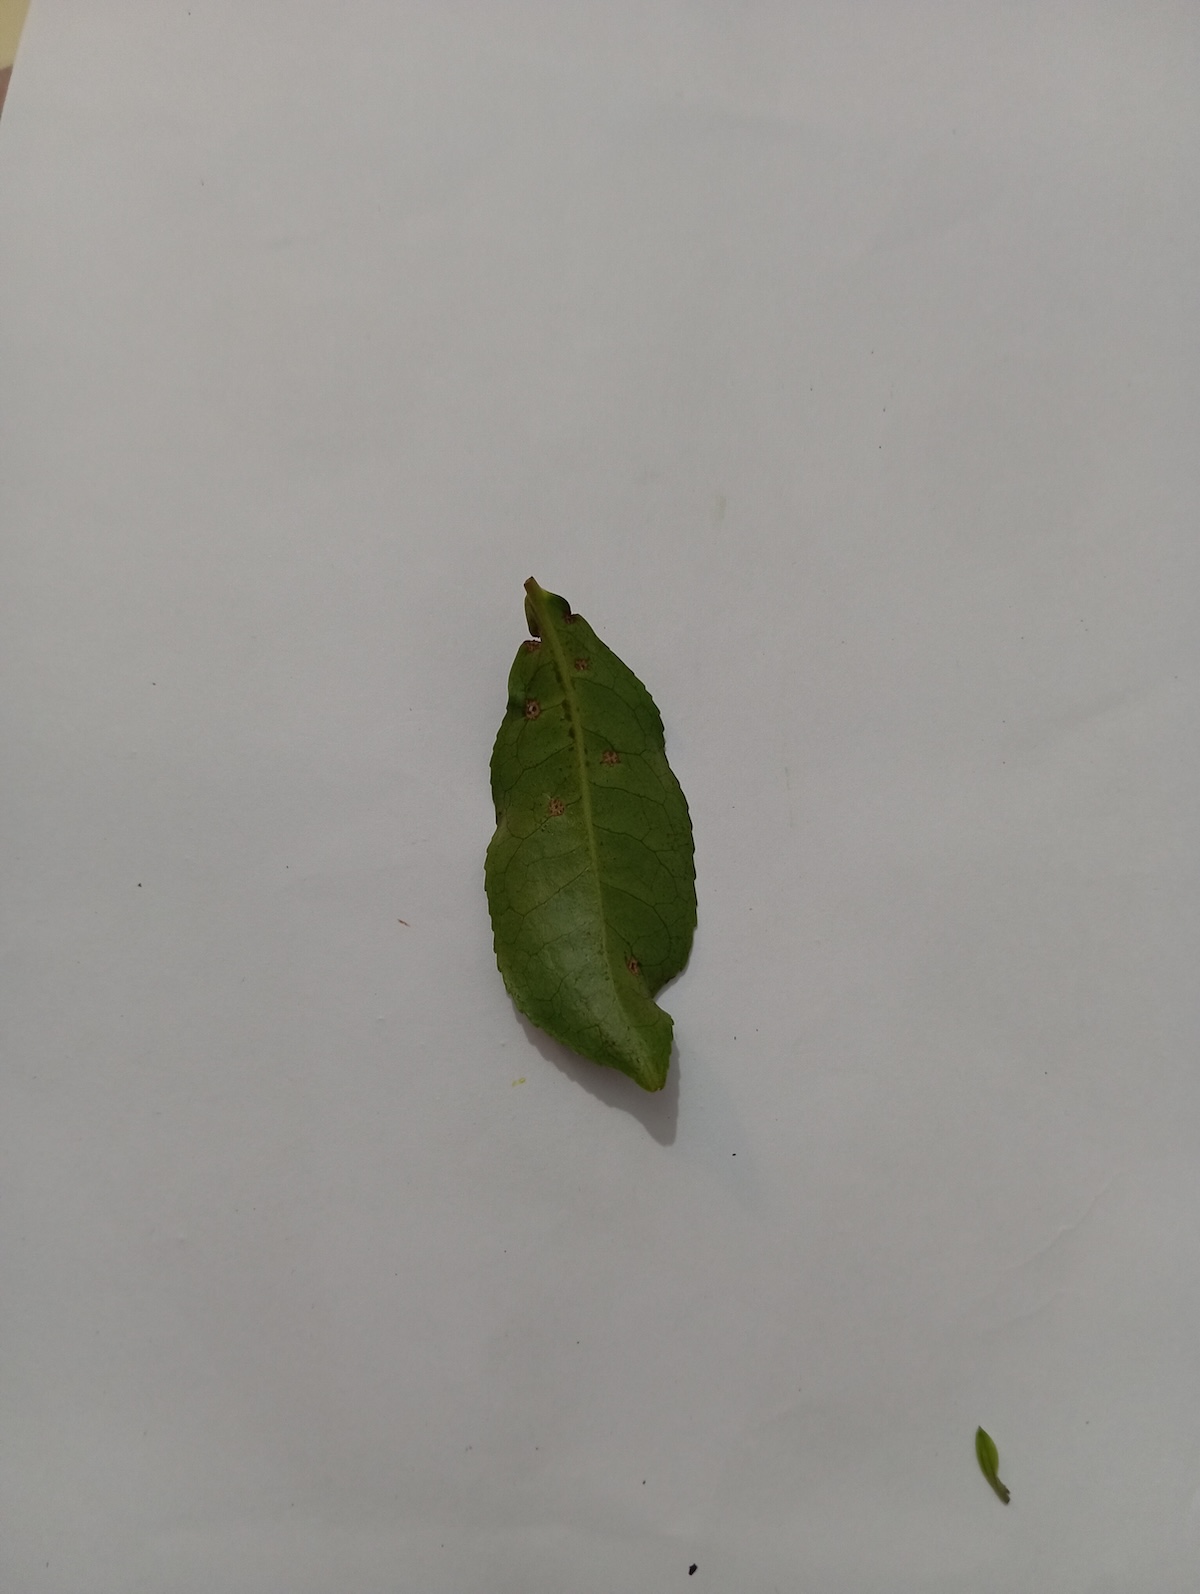
Label: Green mirid bug